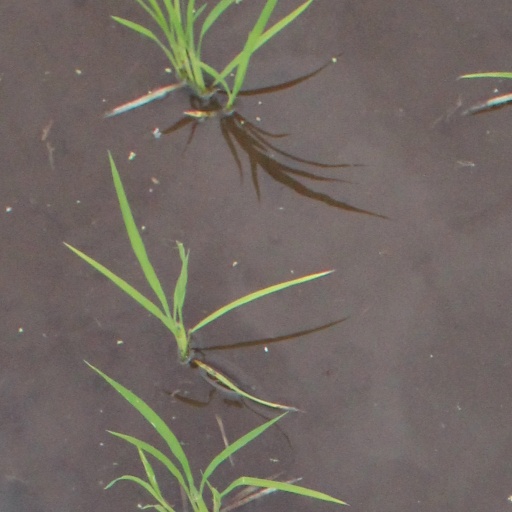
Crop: rice